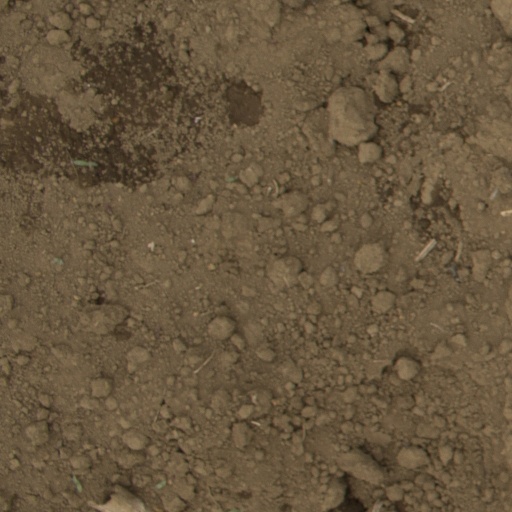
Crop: Jerusalem artichoke